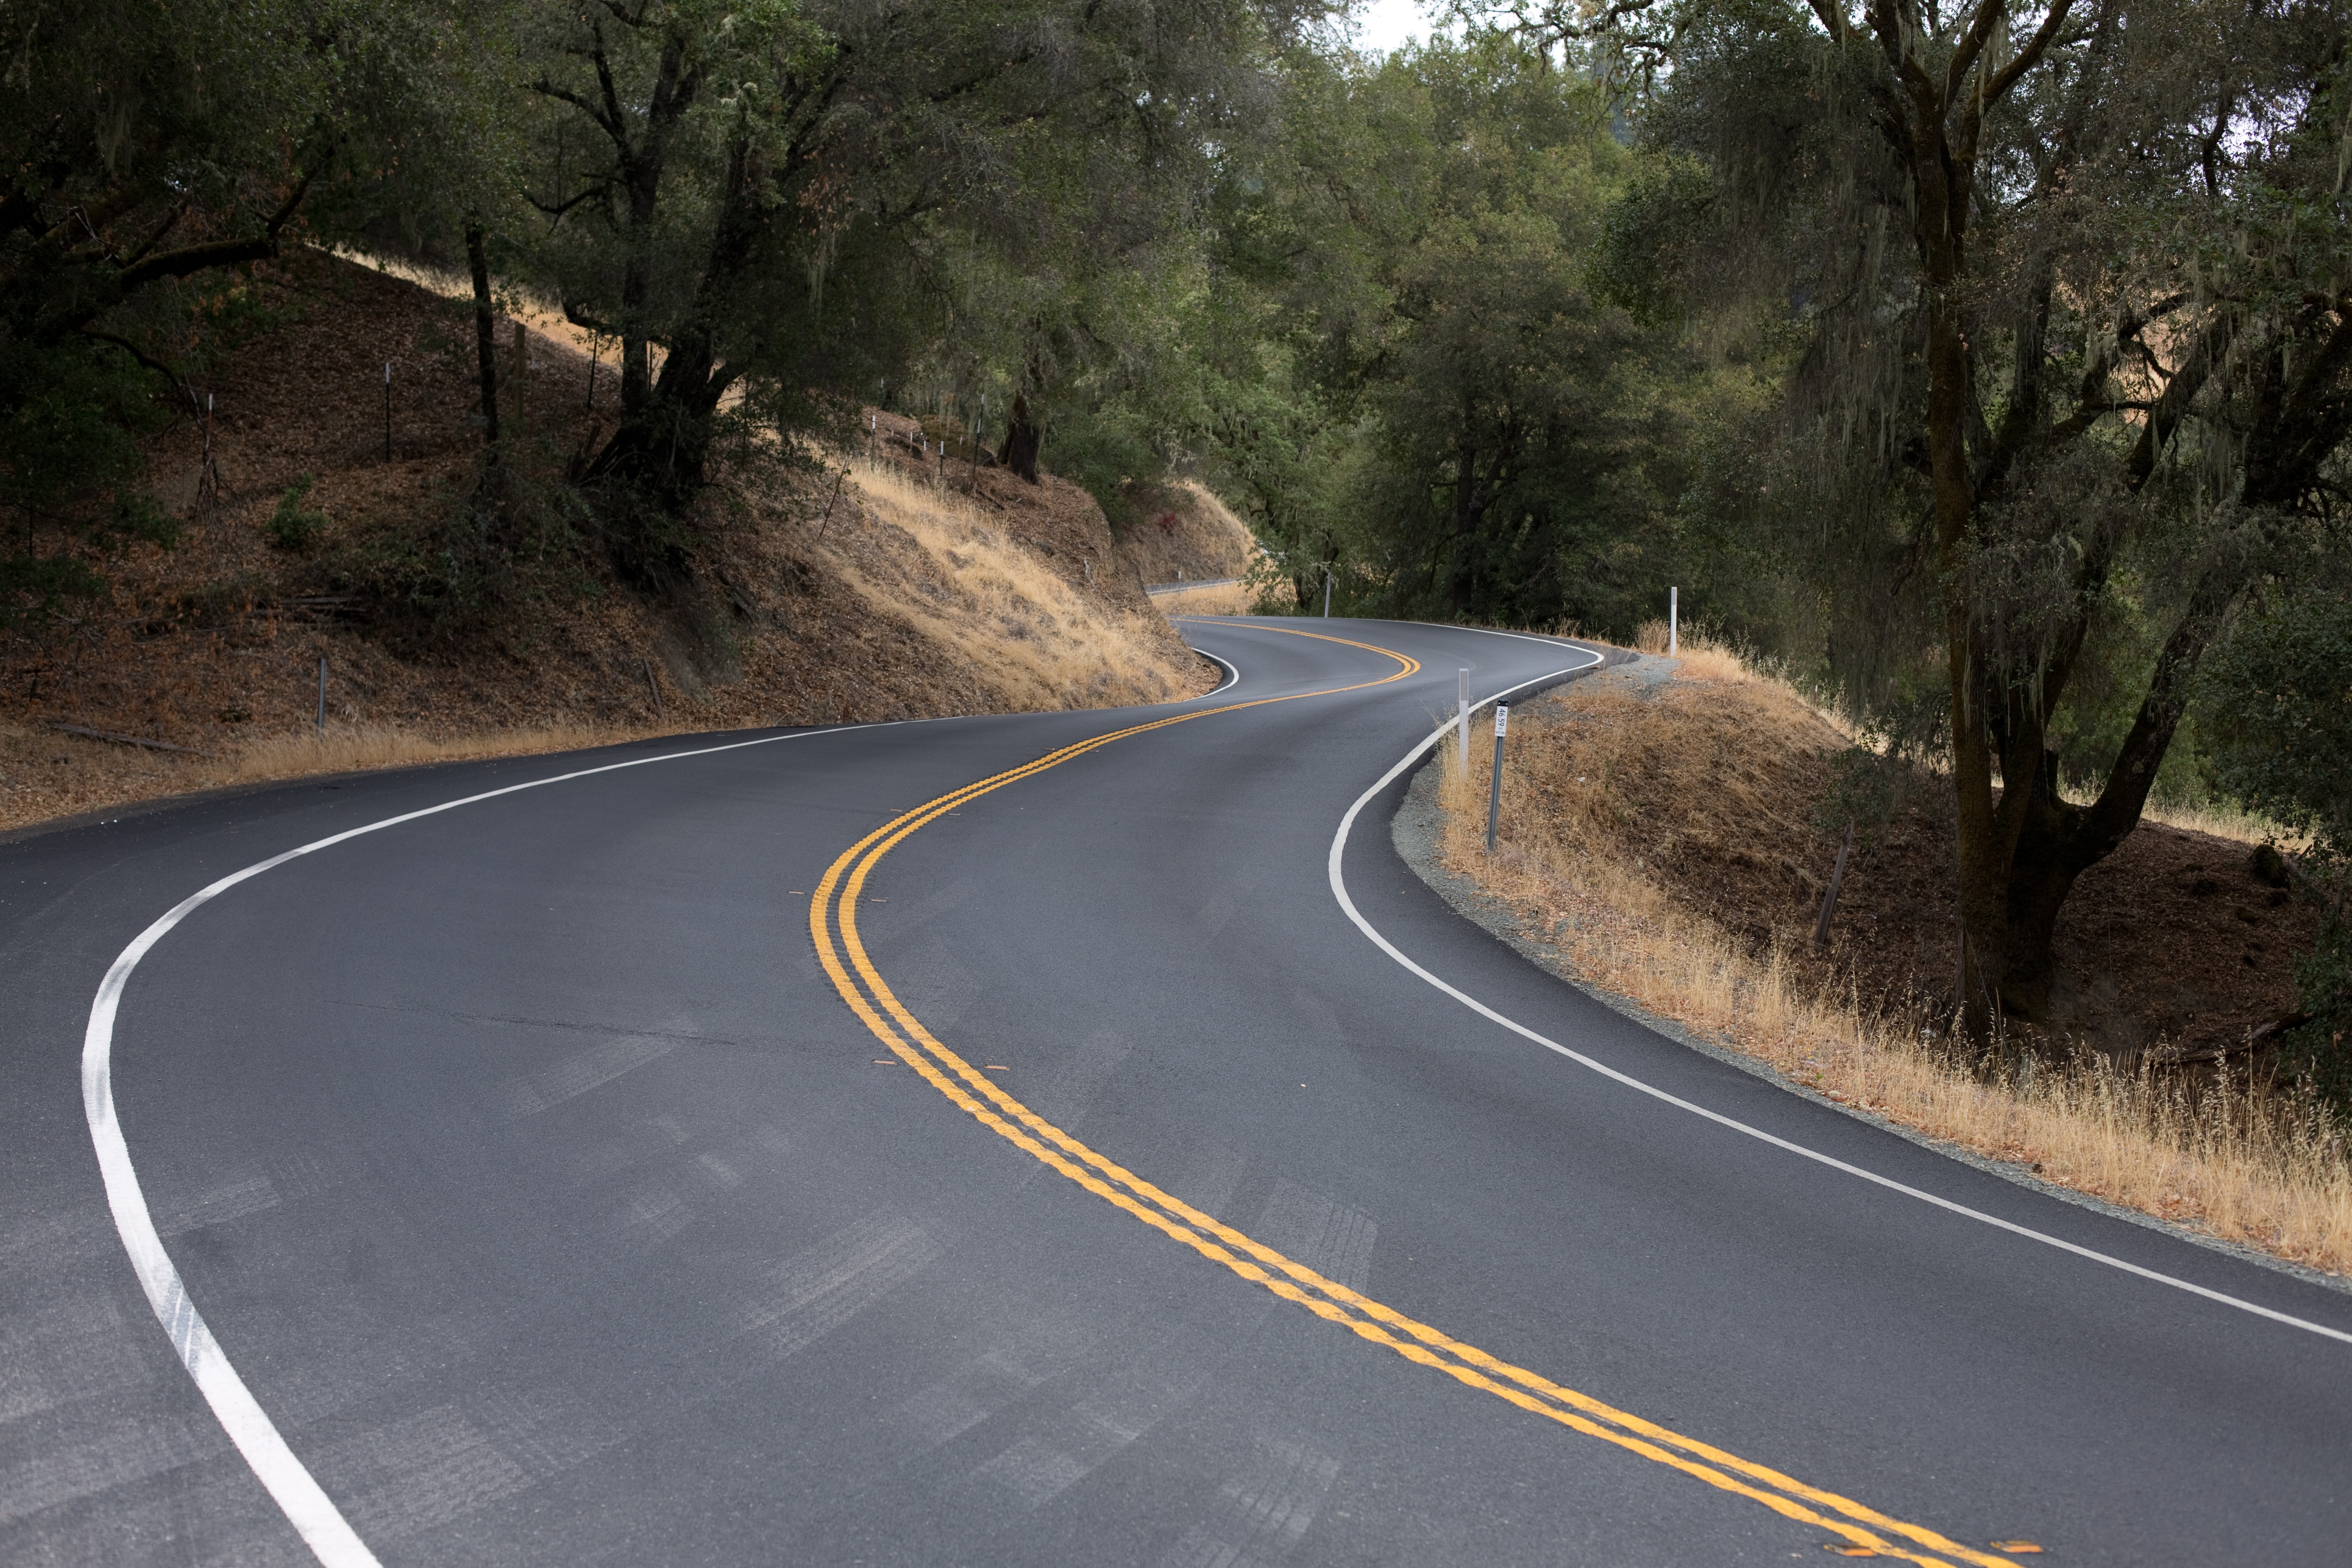
road, street, highway, driving, asphalt, travel, journey, drive, trip, lane, winding road, infrastructure, curvy road, road surface, nonbuilding structure, controlled access highway, curved road